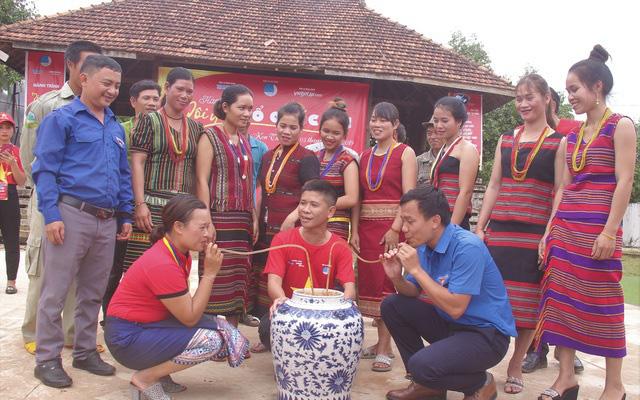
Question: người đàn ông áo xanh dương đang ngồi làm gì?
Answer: uống rượu cần